Platypodium elegans

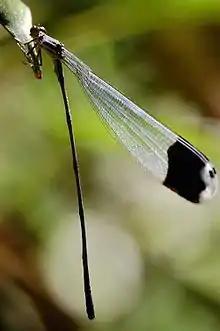
A female "Megaloprepus caerulatus", an example of a giant damselfly that breeds in water filled holes in "P. elegans"

"Platypodium elegans" is pollinated by bees. In Panama pollen is moved on average between 368 and 419 m from the parent tree and commonly over 1 km away. The population that regularly share genes (termed the deme) is estimated to be between 25 and 50 hectares around each tree. 92% of seeds that mature result from flowers that have been pollinated with pollen from other individuals but self-fertilisation is actually much higher than this would suggest. The difference between these values is explained by the fact that many fruits are aborted after being fertilised, but before dispersal occurs. Hufford and Hamrick suggested that they abort fruit for two reasons; they could have a set amount of resources to invest in their seeds in one year but produce extra flowers which then compete between each other, with only some surviving to maturity. Alternatively, the tree may detect which fruits are the result of self-fertilisation and selectively abort them, but this is considered less likely. The seeds are dispersed by wind.